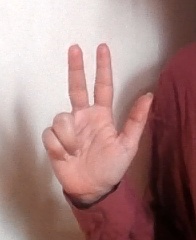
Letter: al